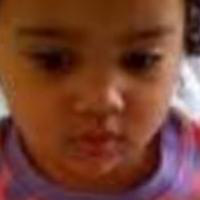
Age group: age 01-10